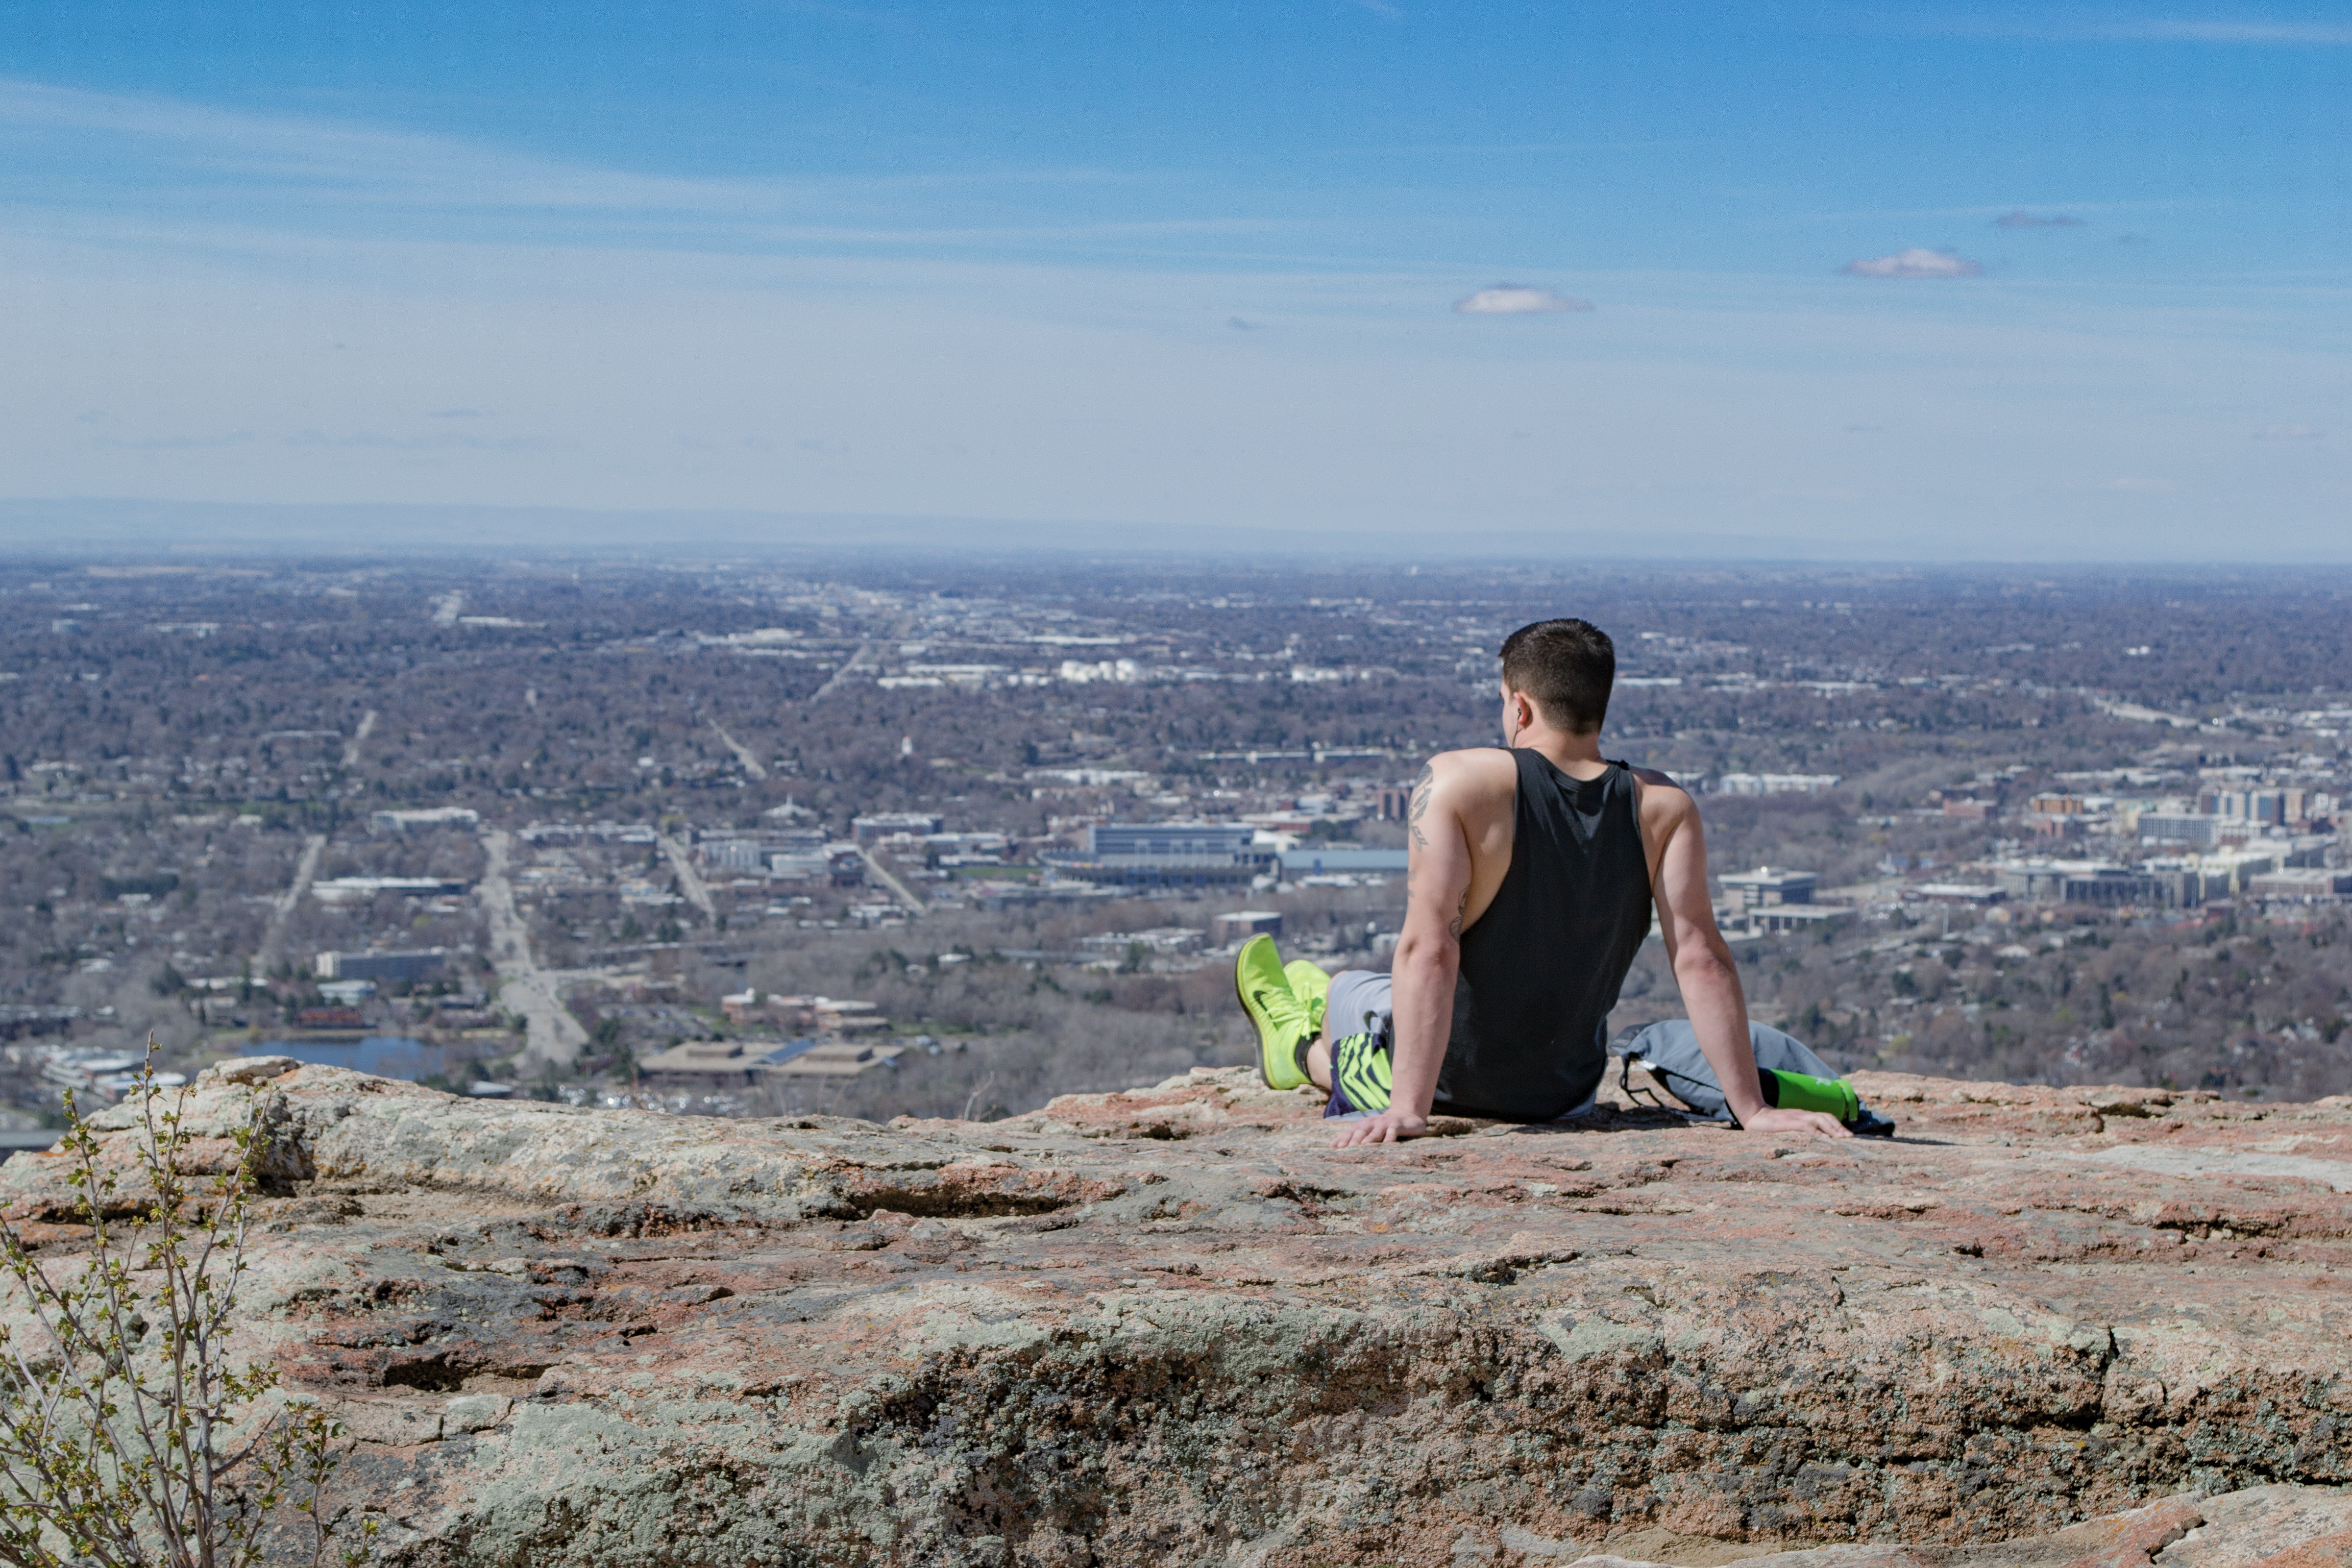
sky, sitting, tourism, vacation, rock, badlands, photography, mountain, tree, leisure, horizon, muscle, travel, hill, city, recreation, Barechested, terrain, adventure